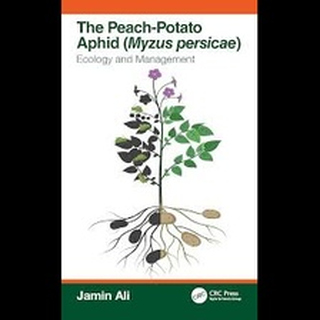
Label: wheat_aphid